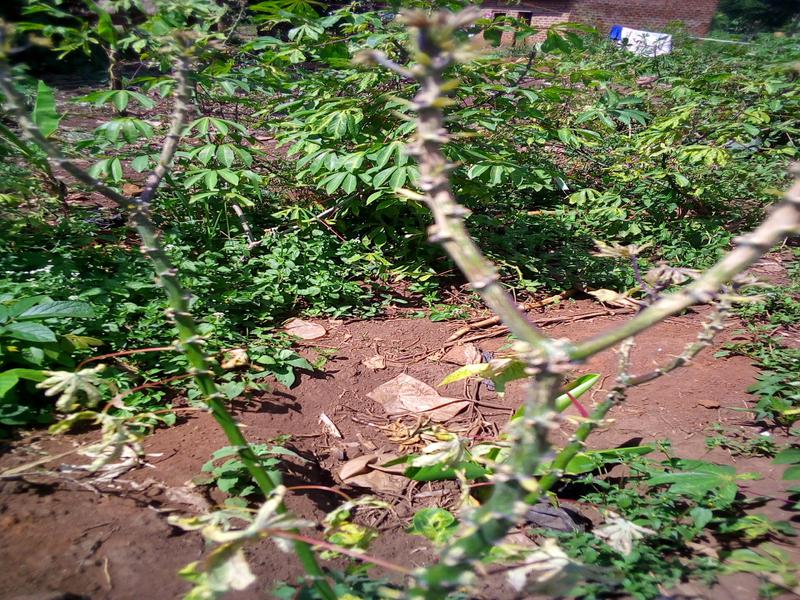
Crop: cassava
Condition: green_mottle